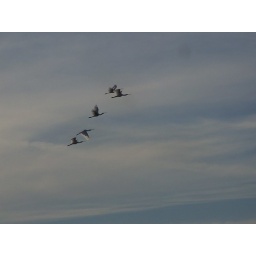
birds flying over waipunahau (lake horowhenua)